Raja Harishchandra

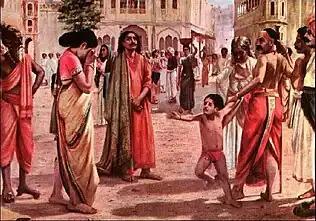
Painting by Raja Ravi Varma, depicting Harishchandra parting with his wife and son

In his Marathi language magazine "Suvarnamala", Phalke had published a story "Surabaichi Kahani" ("A Tale of Sura"). The story, which depicted the ill effects of alcoholism, was the first he considered for filming. After watching several American films screened in Bombay, he observed that they included mystery and romance, which the audiences liked. His family members suggested that the storyline should appeal to middle-class people and women and it should also highlight Indian culture.